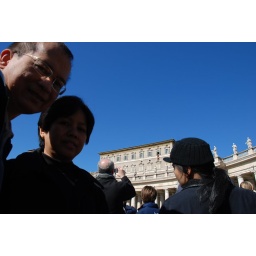
Papal Blessing - Pope is in the top floor window with the Red Flag